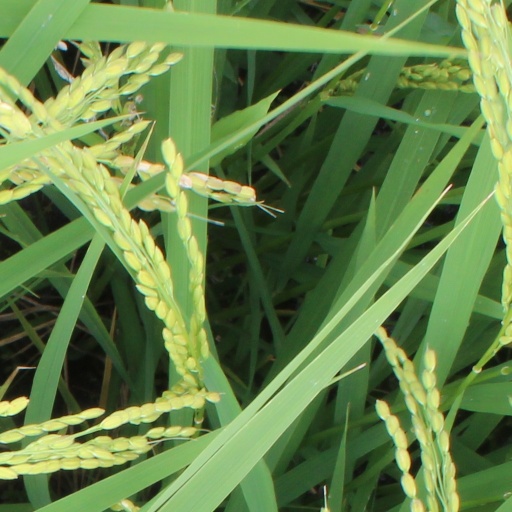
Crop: rice